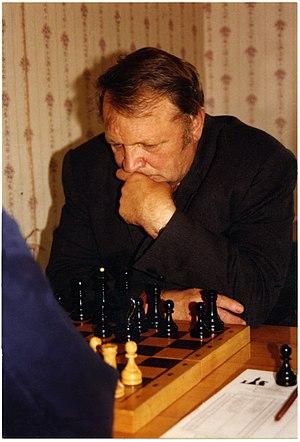
Iouri Chabanov était un joueur d'échecs soviétique et russe, grand maître international depuis 2003.